Grand Prix of Indianapolis

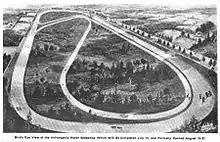
An early rendering of a combined road course layout, ca. 1909.

The addition of the Grand Prix of Indianapolis established two Indy car races in the Indianapolis area. It was the first time since 1970 that multiple Championship/Indy car races are being held in the greater Indianapolis area. Through 1970, the Indy 500 was accompanied by the Hoosier Hundred at the Indiana State Fairgrounds, which at the time was a National Championship event. The Hoosier Grand Prix at Indianapolis Raceway Park was held as a USAC Champ Car race from 1965 to 1970.